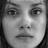
Emotion: sad